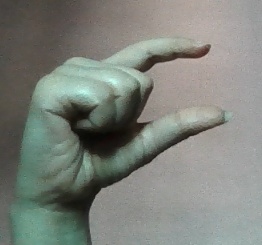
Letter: dal